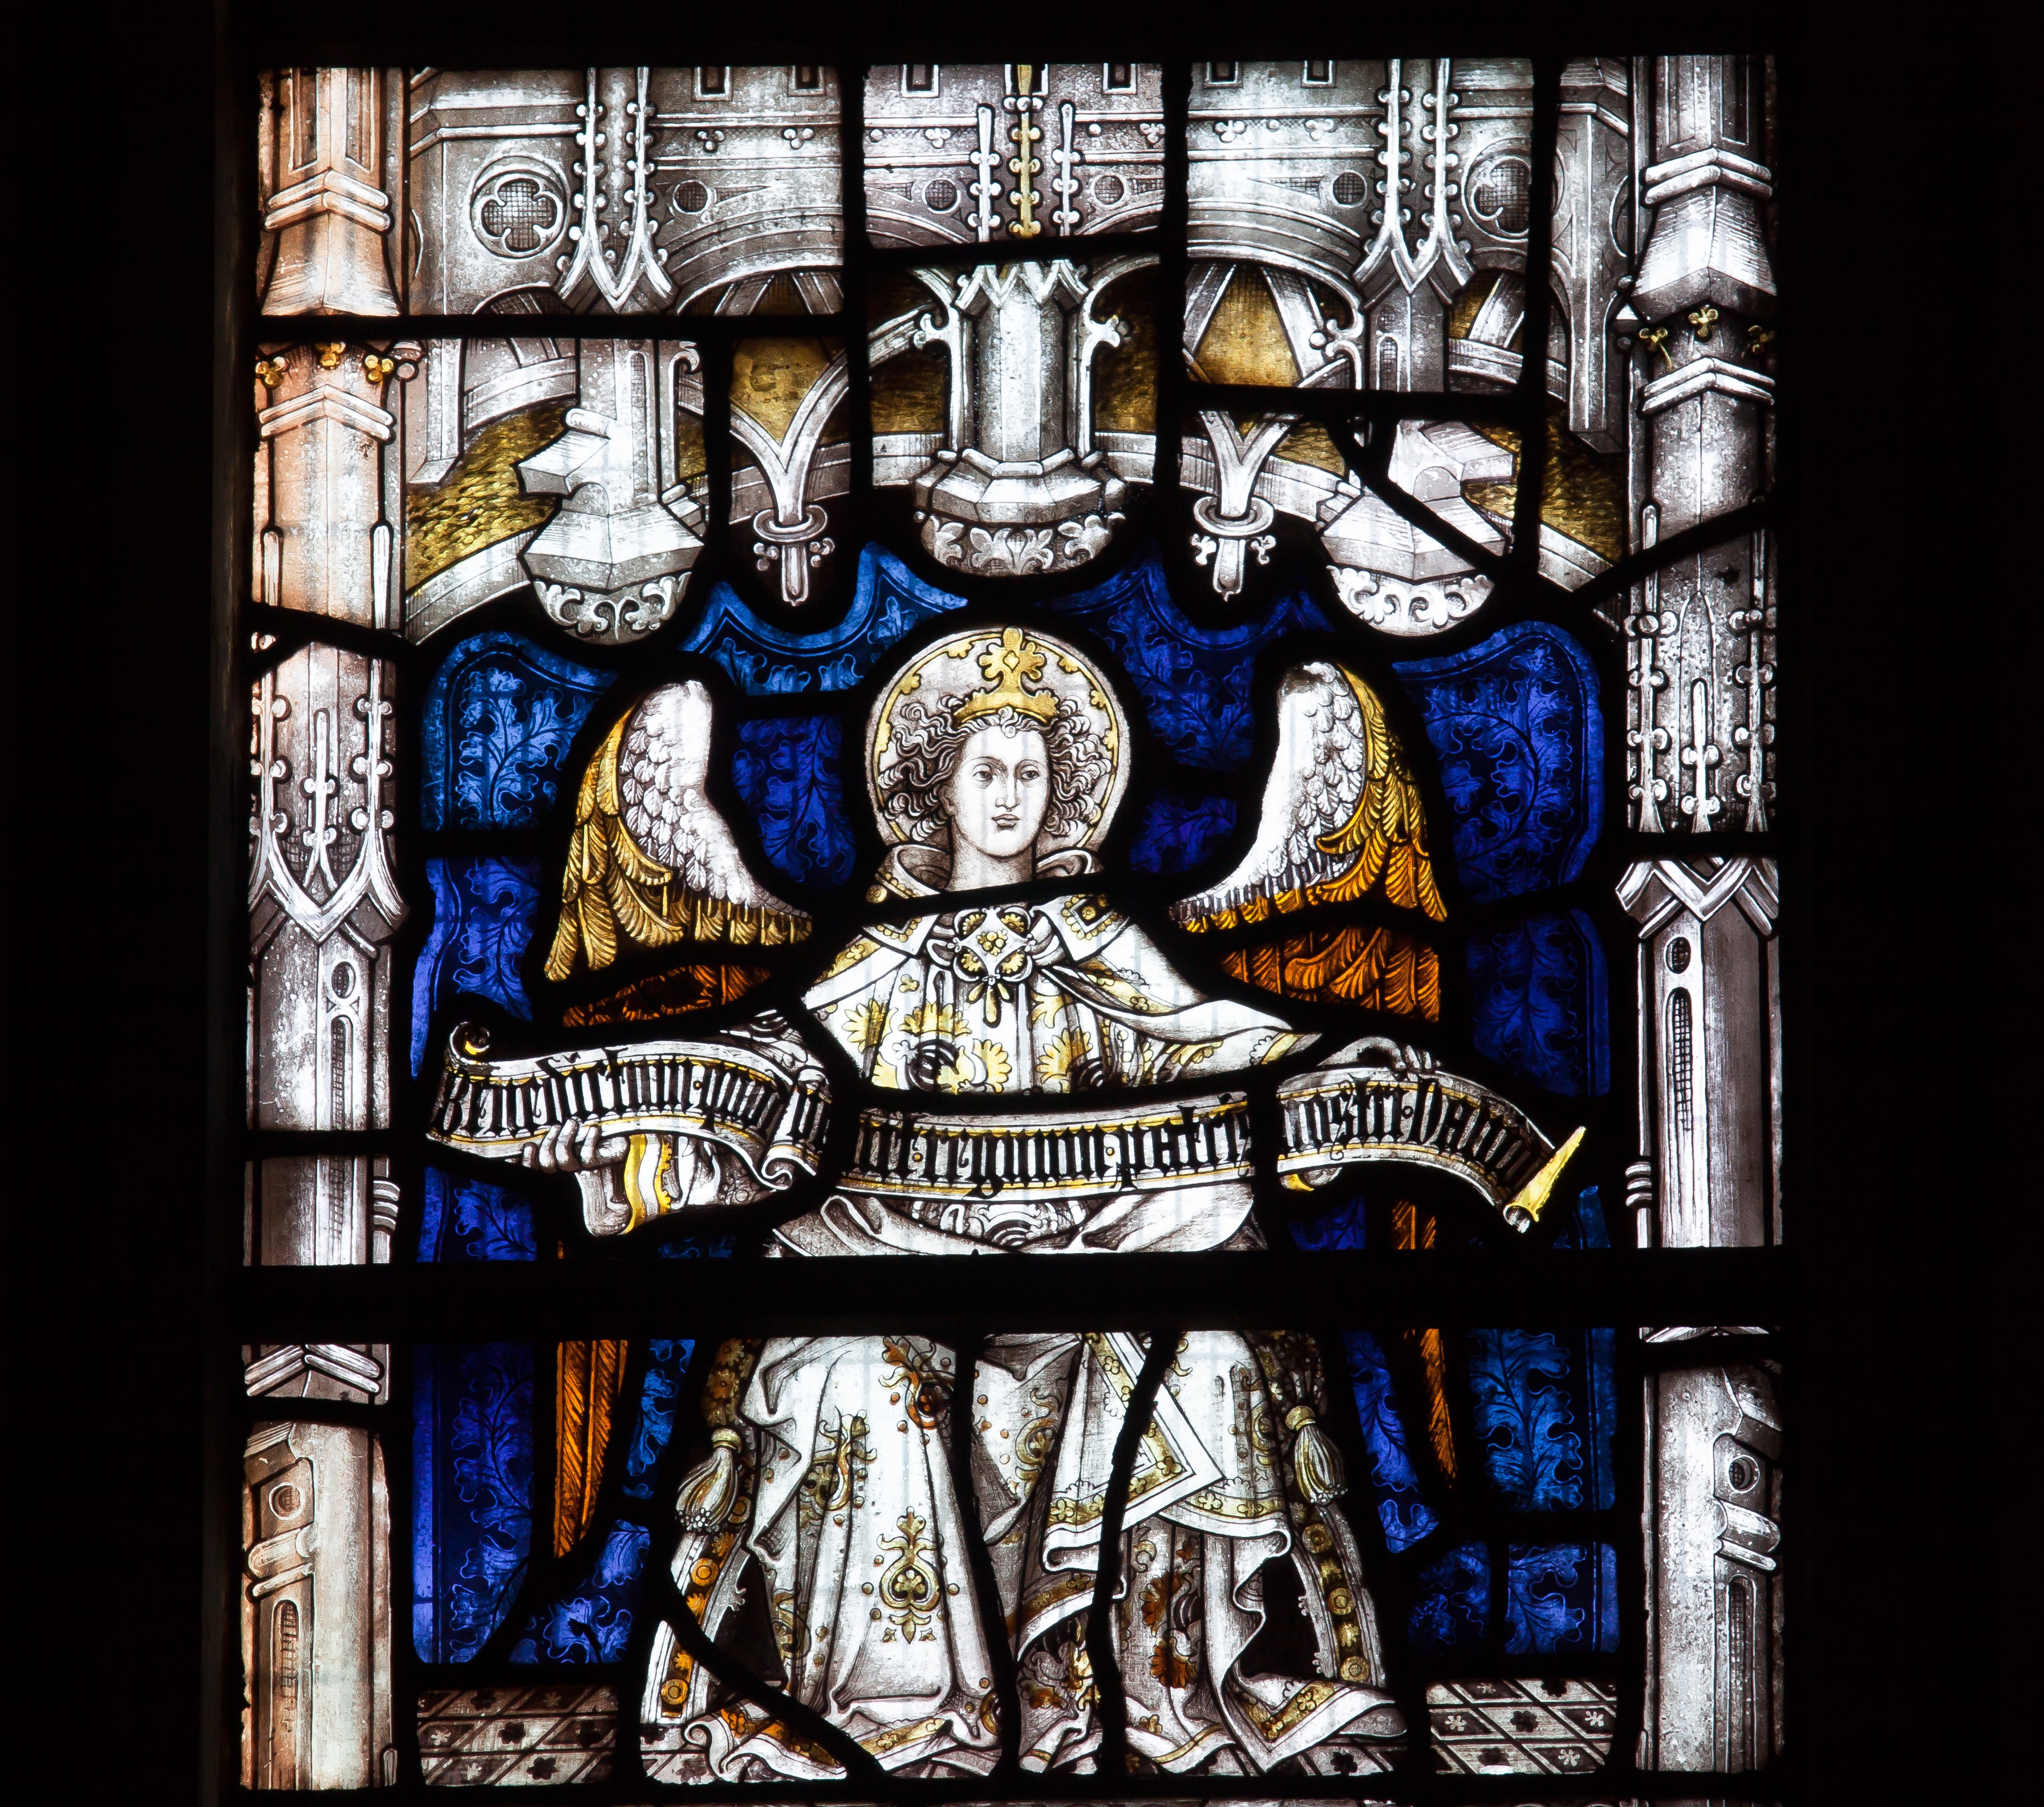
antique, window, glass, old, church, material, gothic, stained glass, england, angel, symmetry, lead, bristol, leaded glass